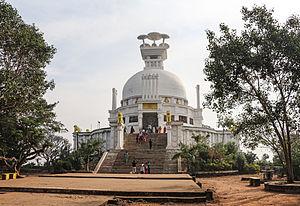
Le stupa Shanti à Dhauli, Odisha, Inde